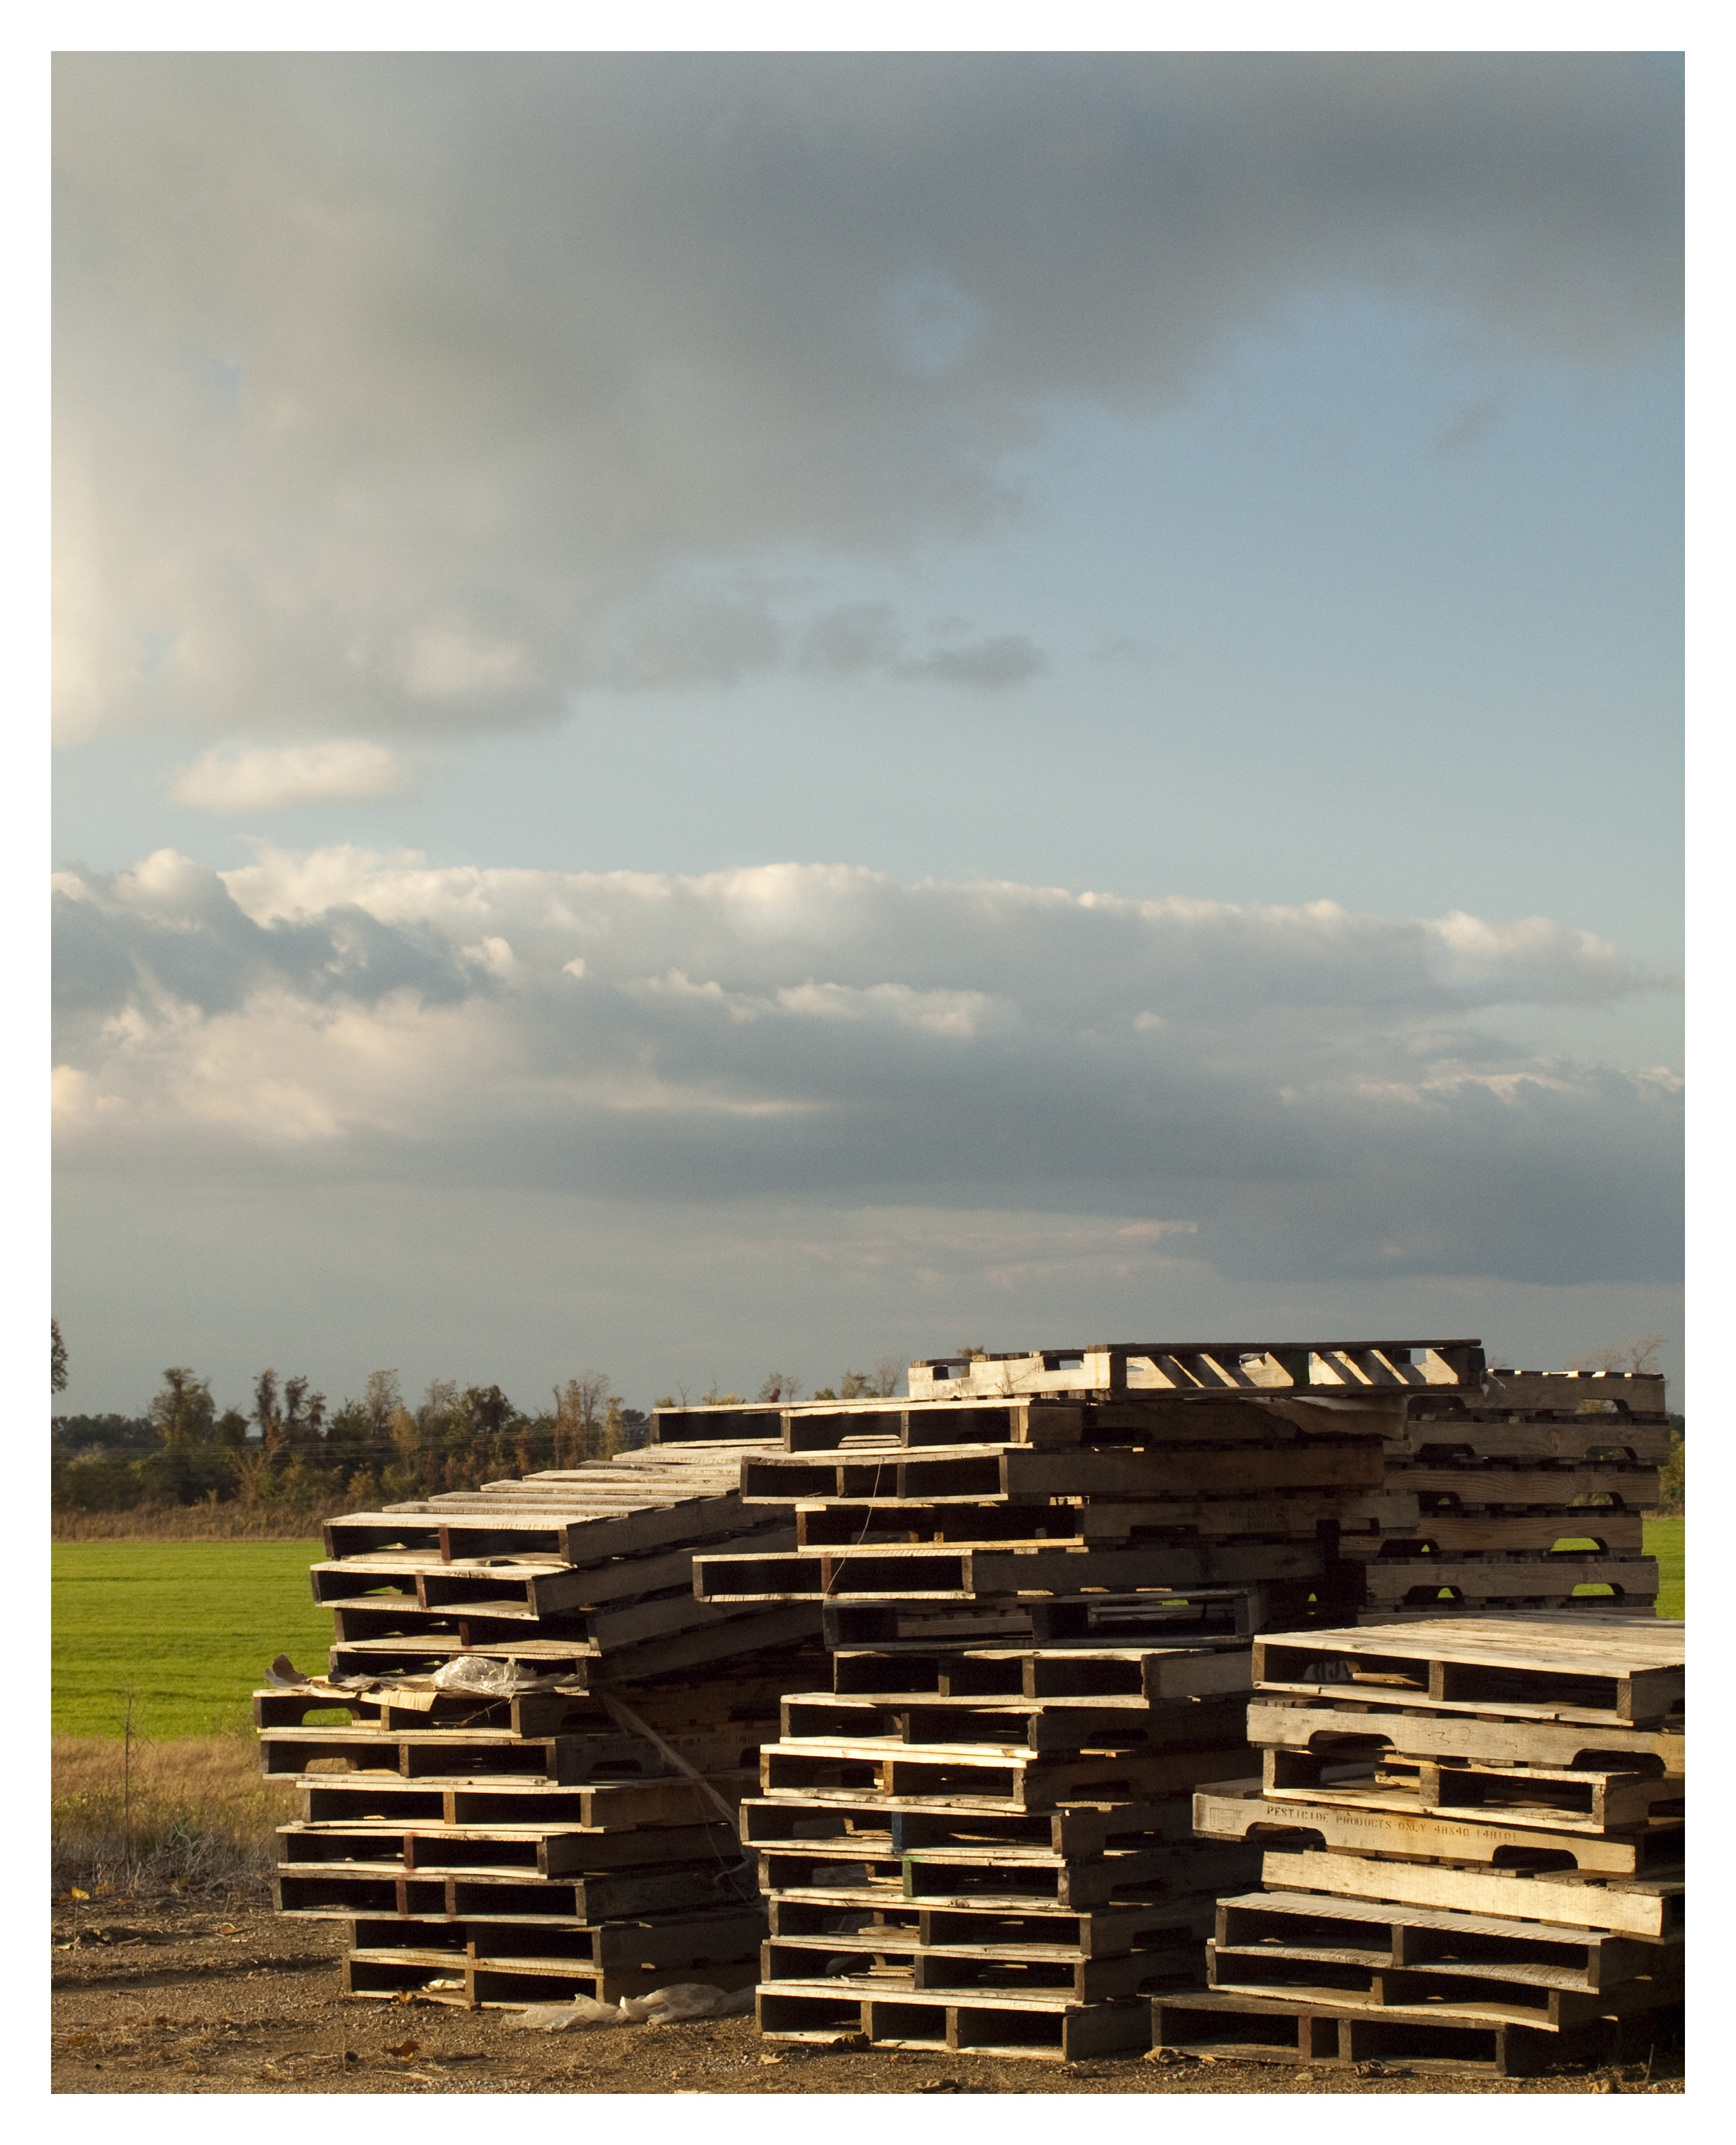
cloud, sky, wood, sunlight, industrial, business, storage, clouds, cargo, wooden, pallets, shipping, stacks, wooden pallets